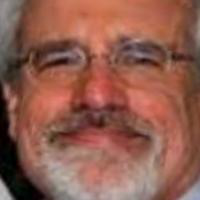
Age group: age 56-65